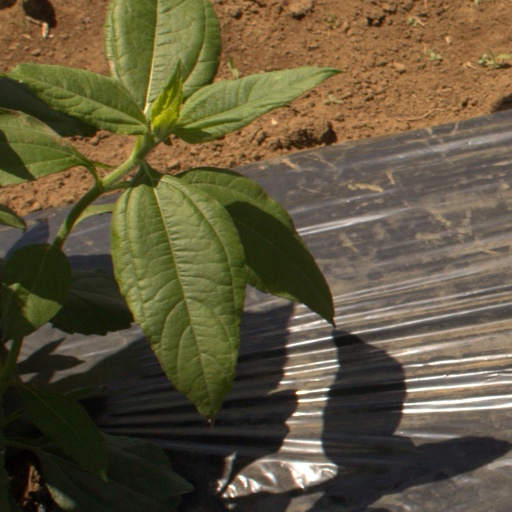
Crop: Jerusalem artichoke